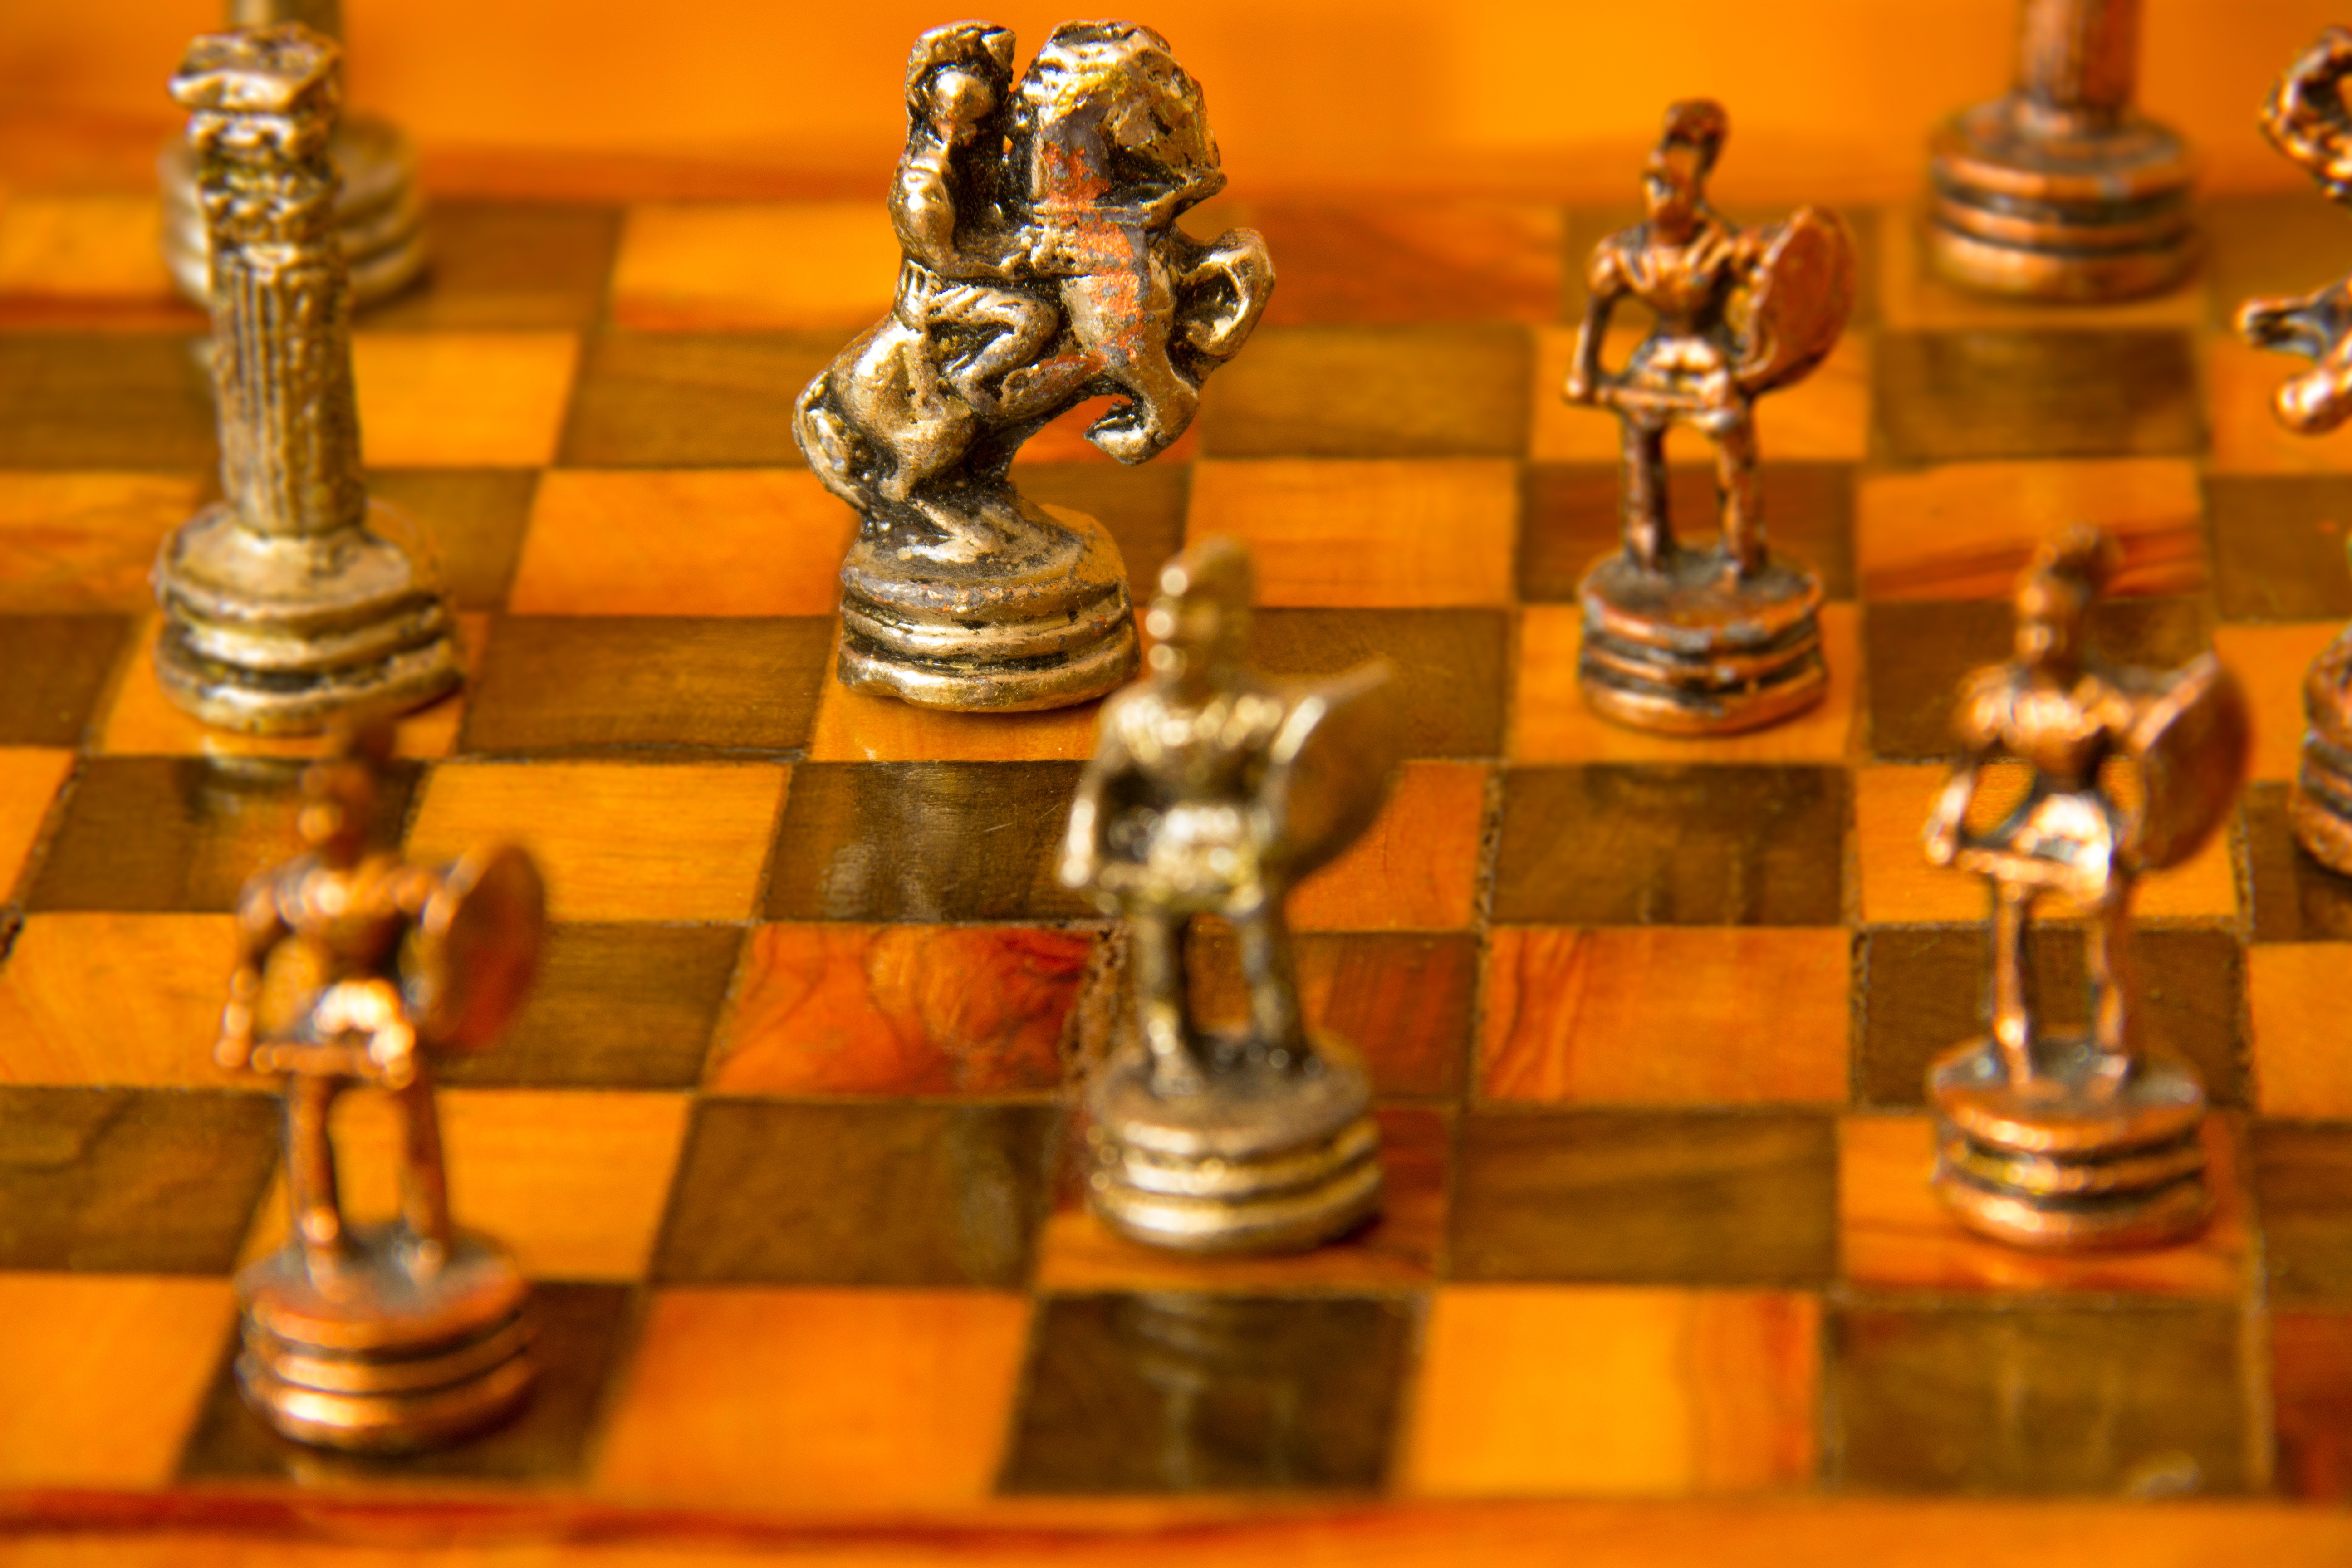
recreation, board game, sports, chess, knight, chessboard, figurines, games, checkerboard, indoor games and sports, tabletop game